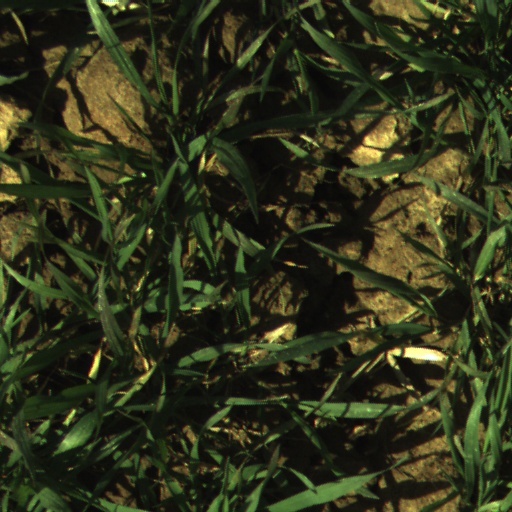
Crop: wheat